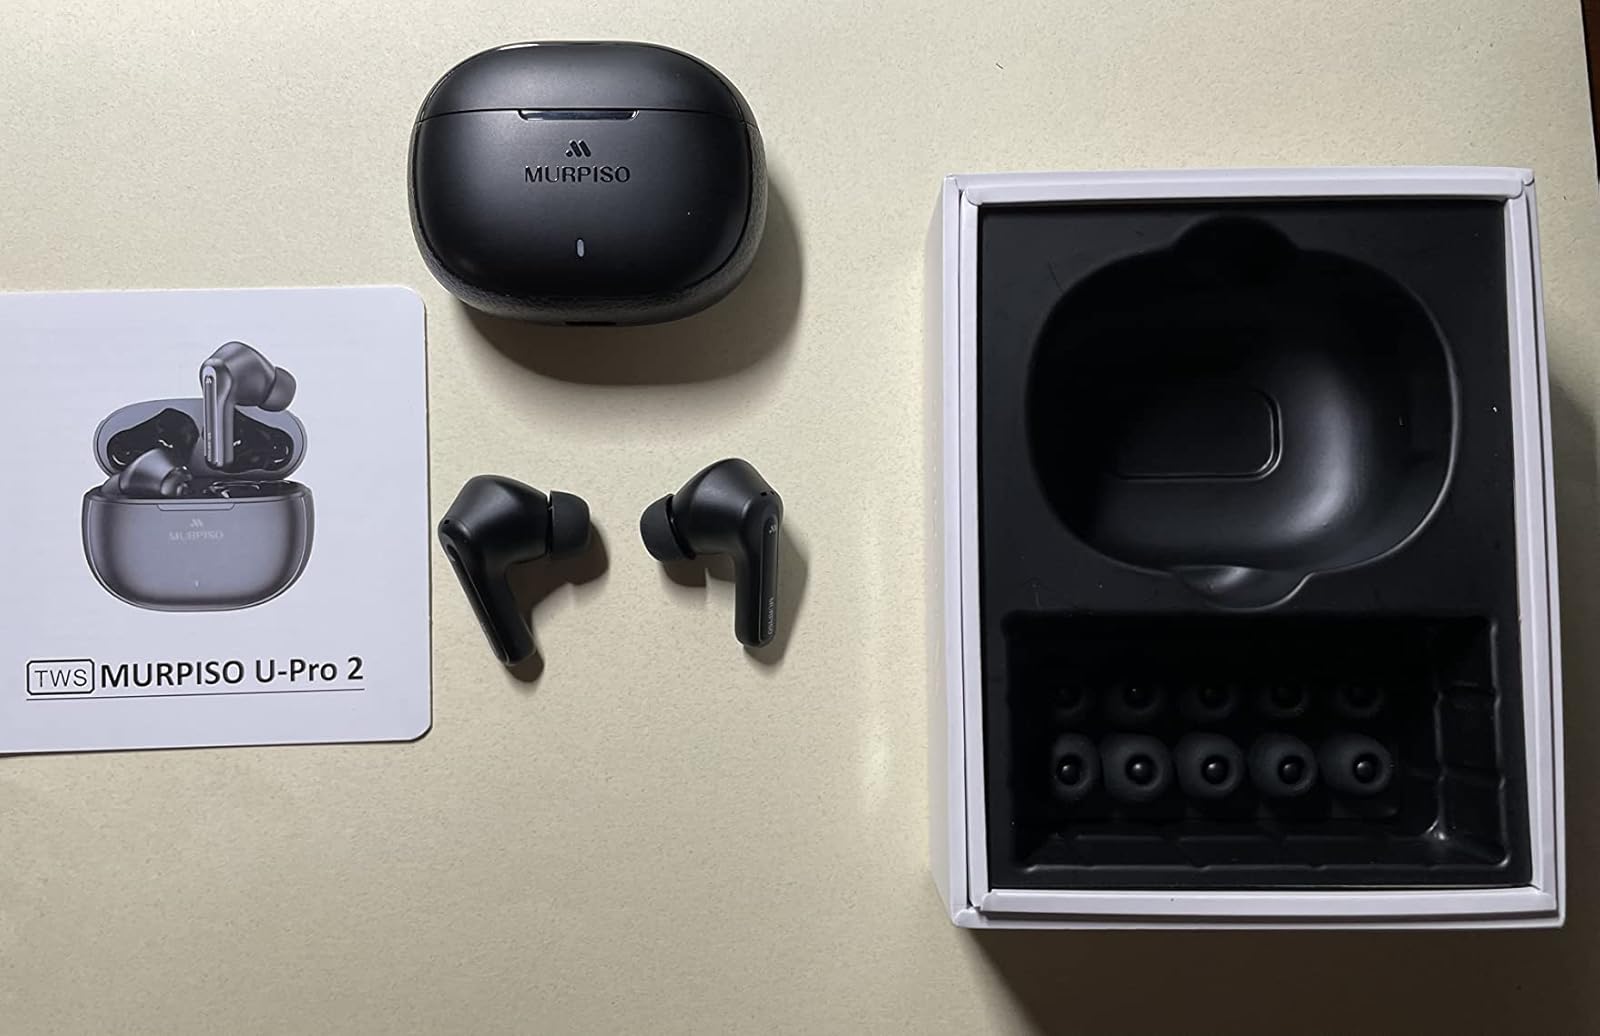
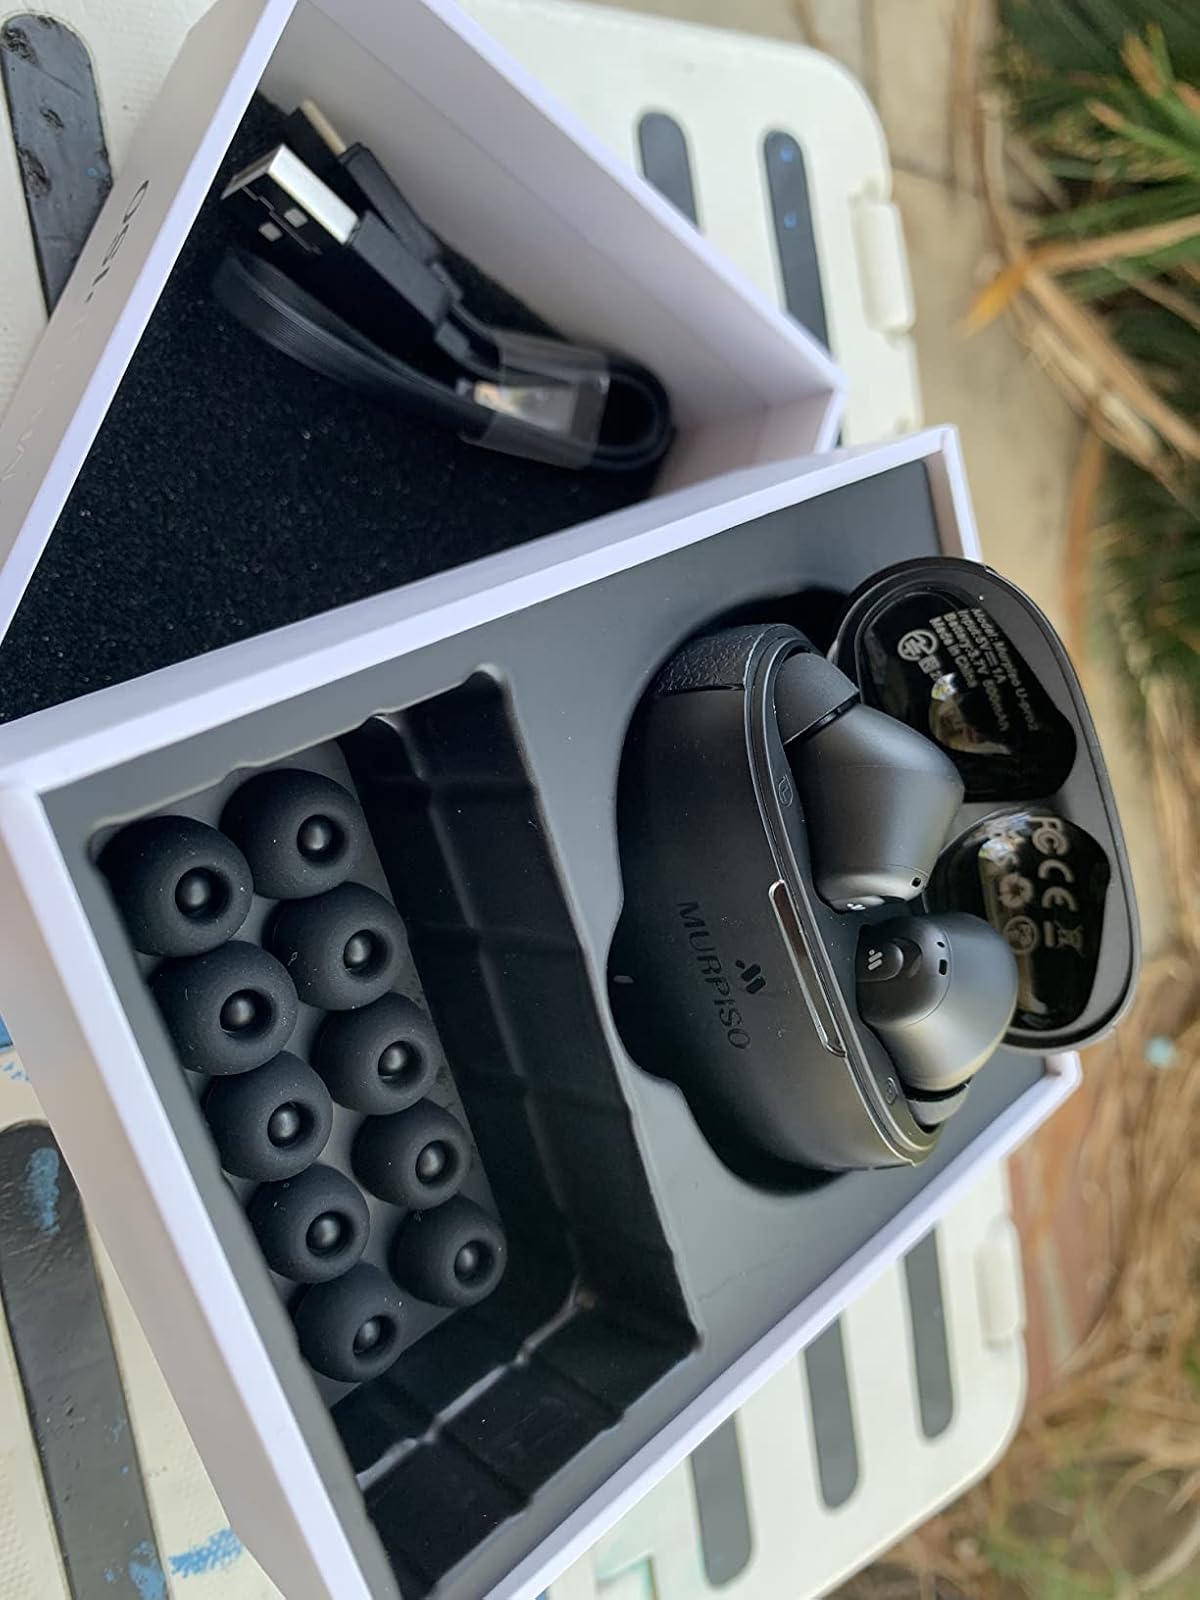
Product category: earbuds
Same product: yes